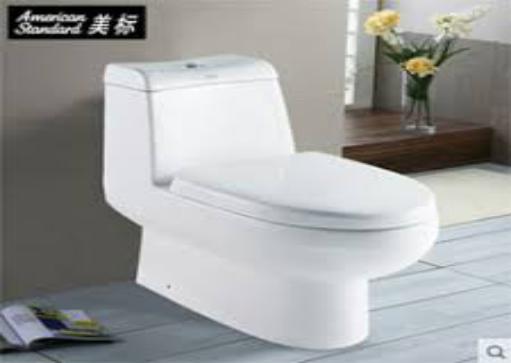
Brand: American Standard
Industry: Necessities